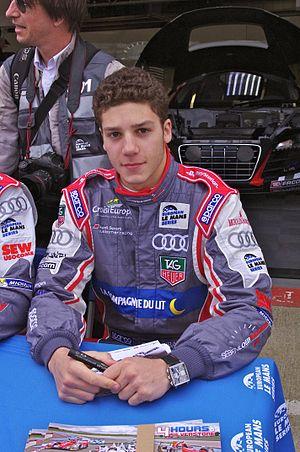
Olivier Lombard, né le 25 avril 1991 à Poissy, est un pilote automobile français.